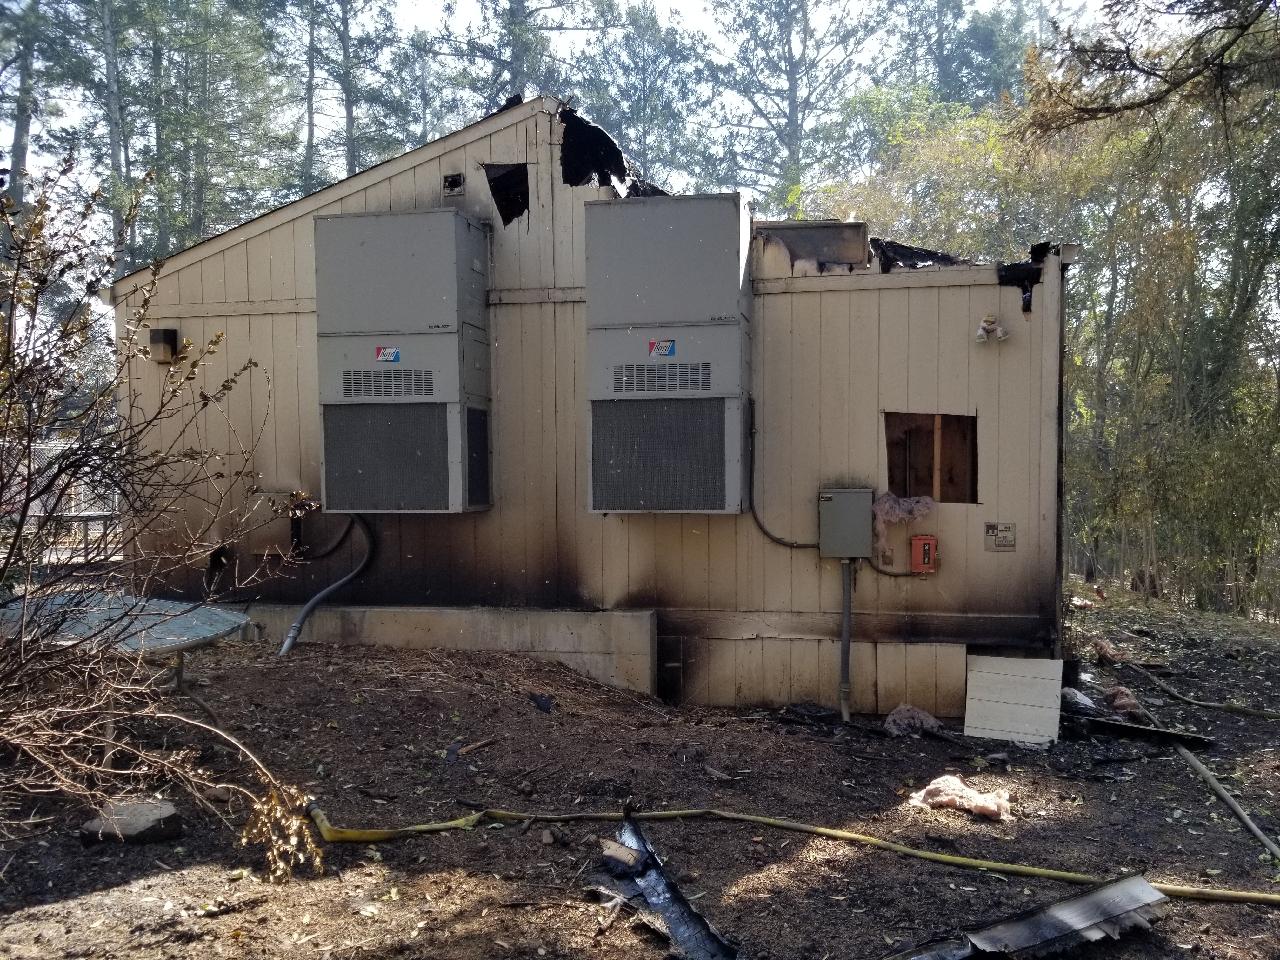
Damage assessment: destroyed